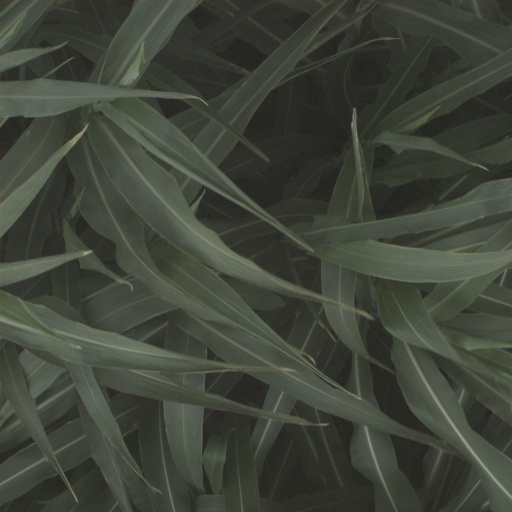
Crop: sorghum